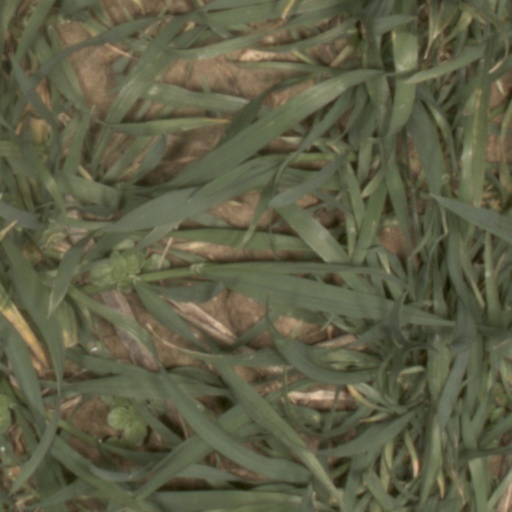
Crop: wheat